Lyminge

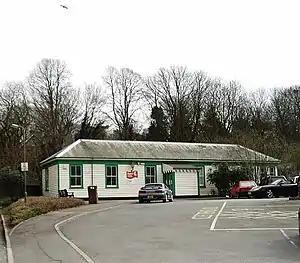

The Elham Valley Railway ran from Canterbury to Folkestone through the village from 1887 until closing in 1947. The station building exists today as the library, situated in The Sidings, off Station Road.